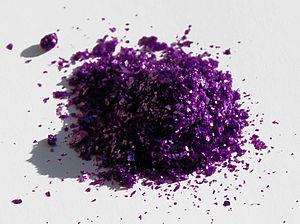
On appelle chlorure de chrome(III), ou chlorure chromique, une série de composés de formule CrCl₃ₓ, où x peut valoir 0, 5 et 6. Le composé anhydre de formule CrCl₃ est un solide violet. La forme la plus commune du trichlorure est l'hexahydrate CrCl₃(H₂O)₆, vert foncé. Les chlorures de chrome(III) sont utilisés comme catalyseurs et comme précurseurs de colorants pour la laine.